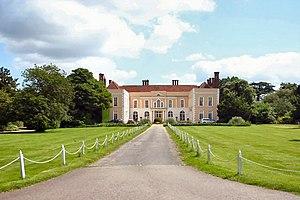
Hintlesham est une localité d'Angleterre, au Royaume-Uni, située dans le district de Babergh, comté du Suffolk.